Grant B. Schley

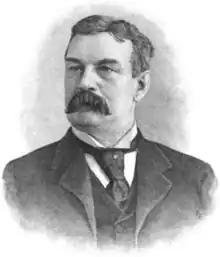

Grant Barney Schley (February 25, 1845 – November 22, 1917) was an American financier and clubman who was a founder of Moore & Schley.